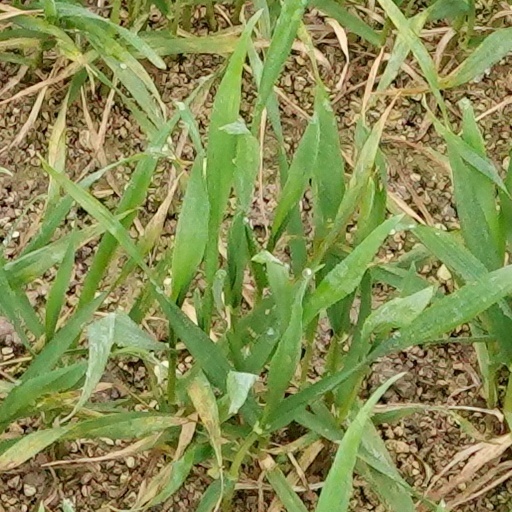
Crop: wheat